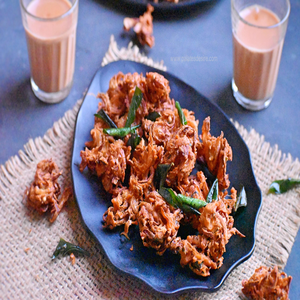
Dish: pakora